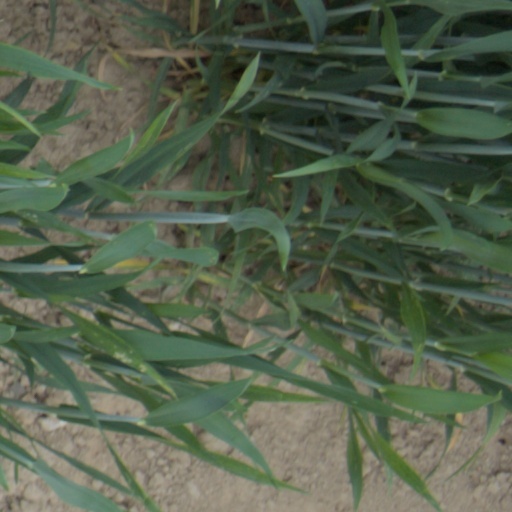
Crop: wheat